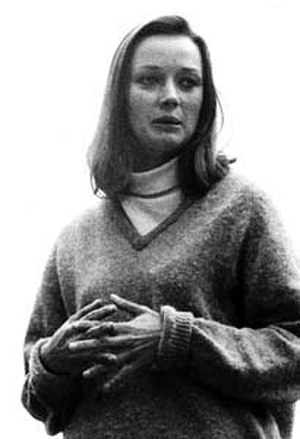
Niki de Saint Phalle
Niki de Saint Phalle var en fransk-amerikansk kvindelig billedhugger, som nok er mest kendt for sine "Nana"-figurer, Hon - en katedral og skulpturparken Giardino dei Tarocchi i Toscana og for sit lange samliv og samarbejde med kunstneren Jean Tinguely.